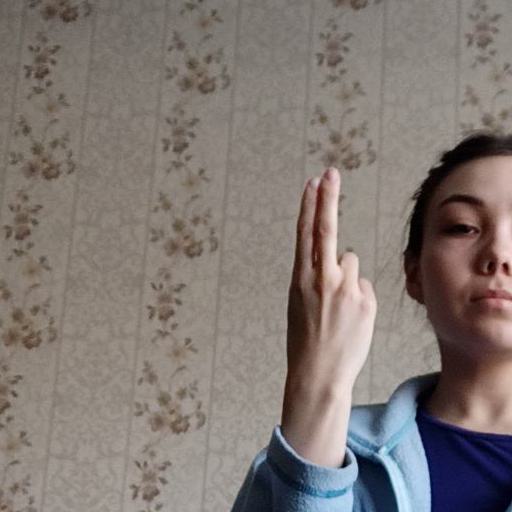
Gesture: two_up_inverted